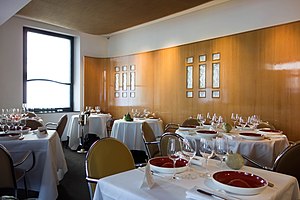
Arpège
Arpèges interiør i januar 2016
Arpège er en trestjernet fransk Michelinrestaurant i Paris, Frankrig. Chefkokken er Alain Passard. Restauranten var tidligere kendt som L'Archestrate af Alain Senderens. Passard købte restauranten af Senderens i 1986.